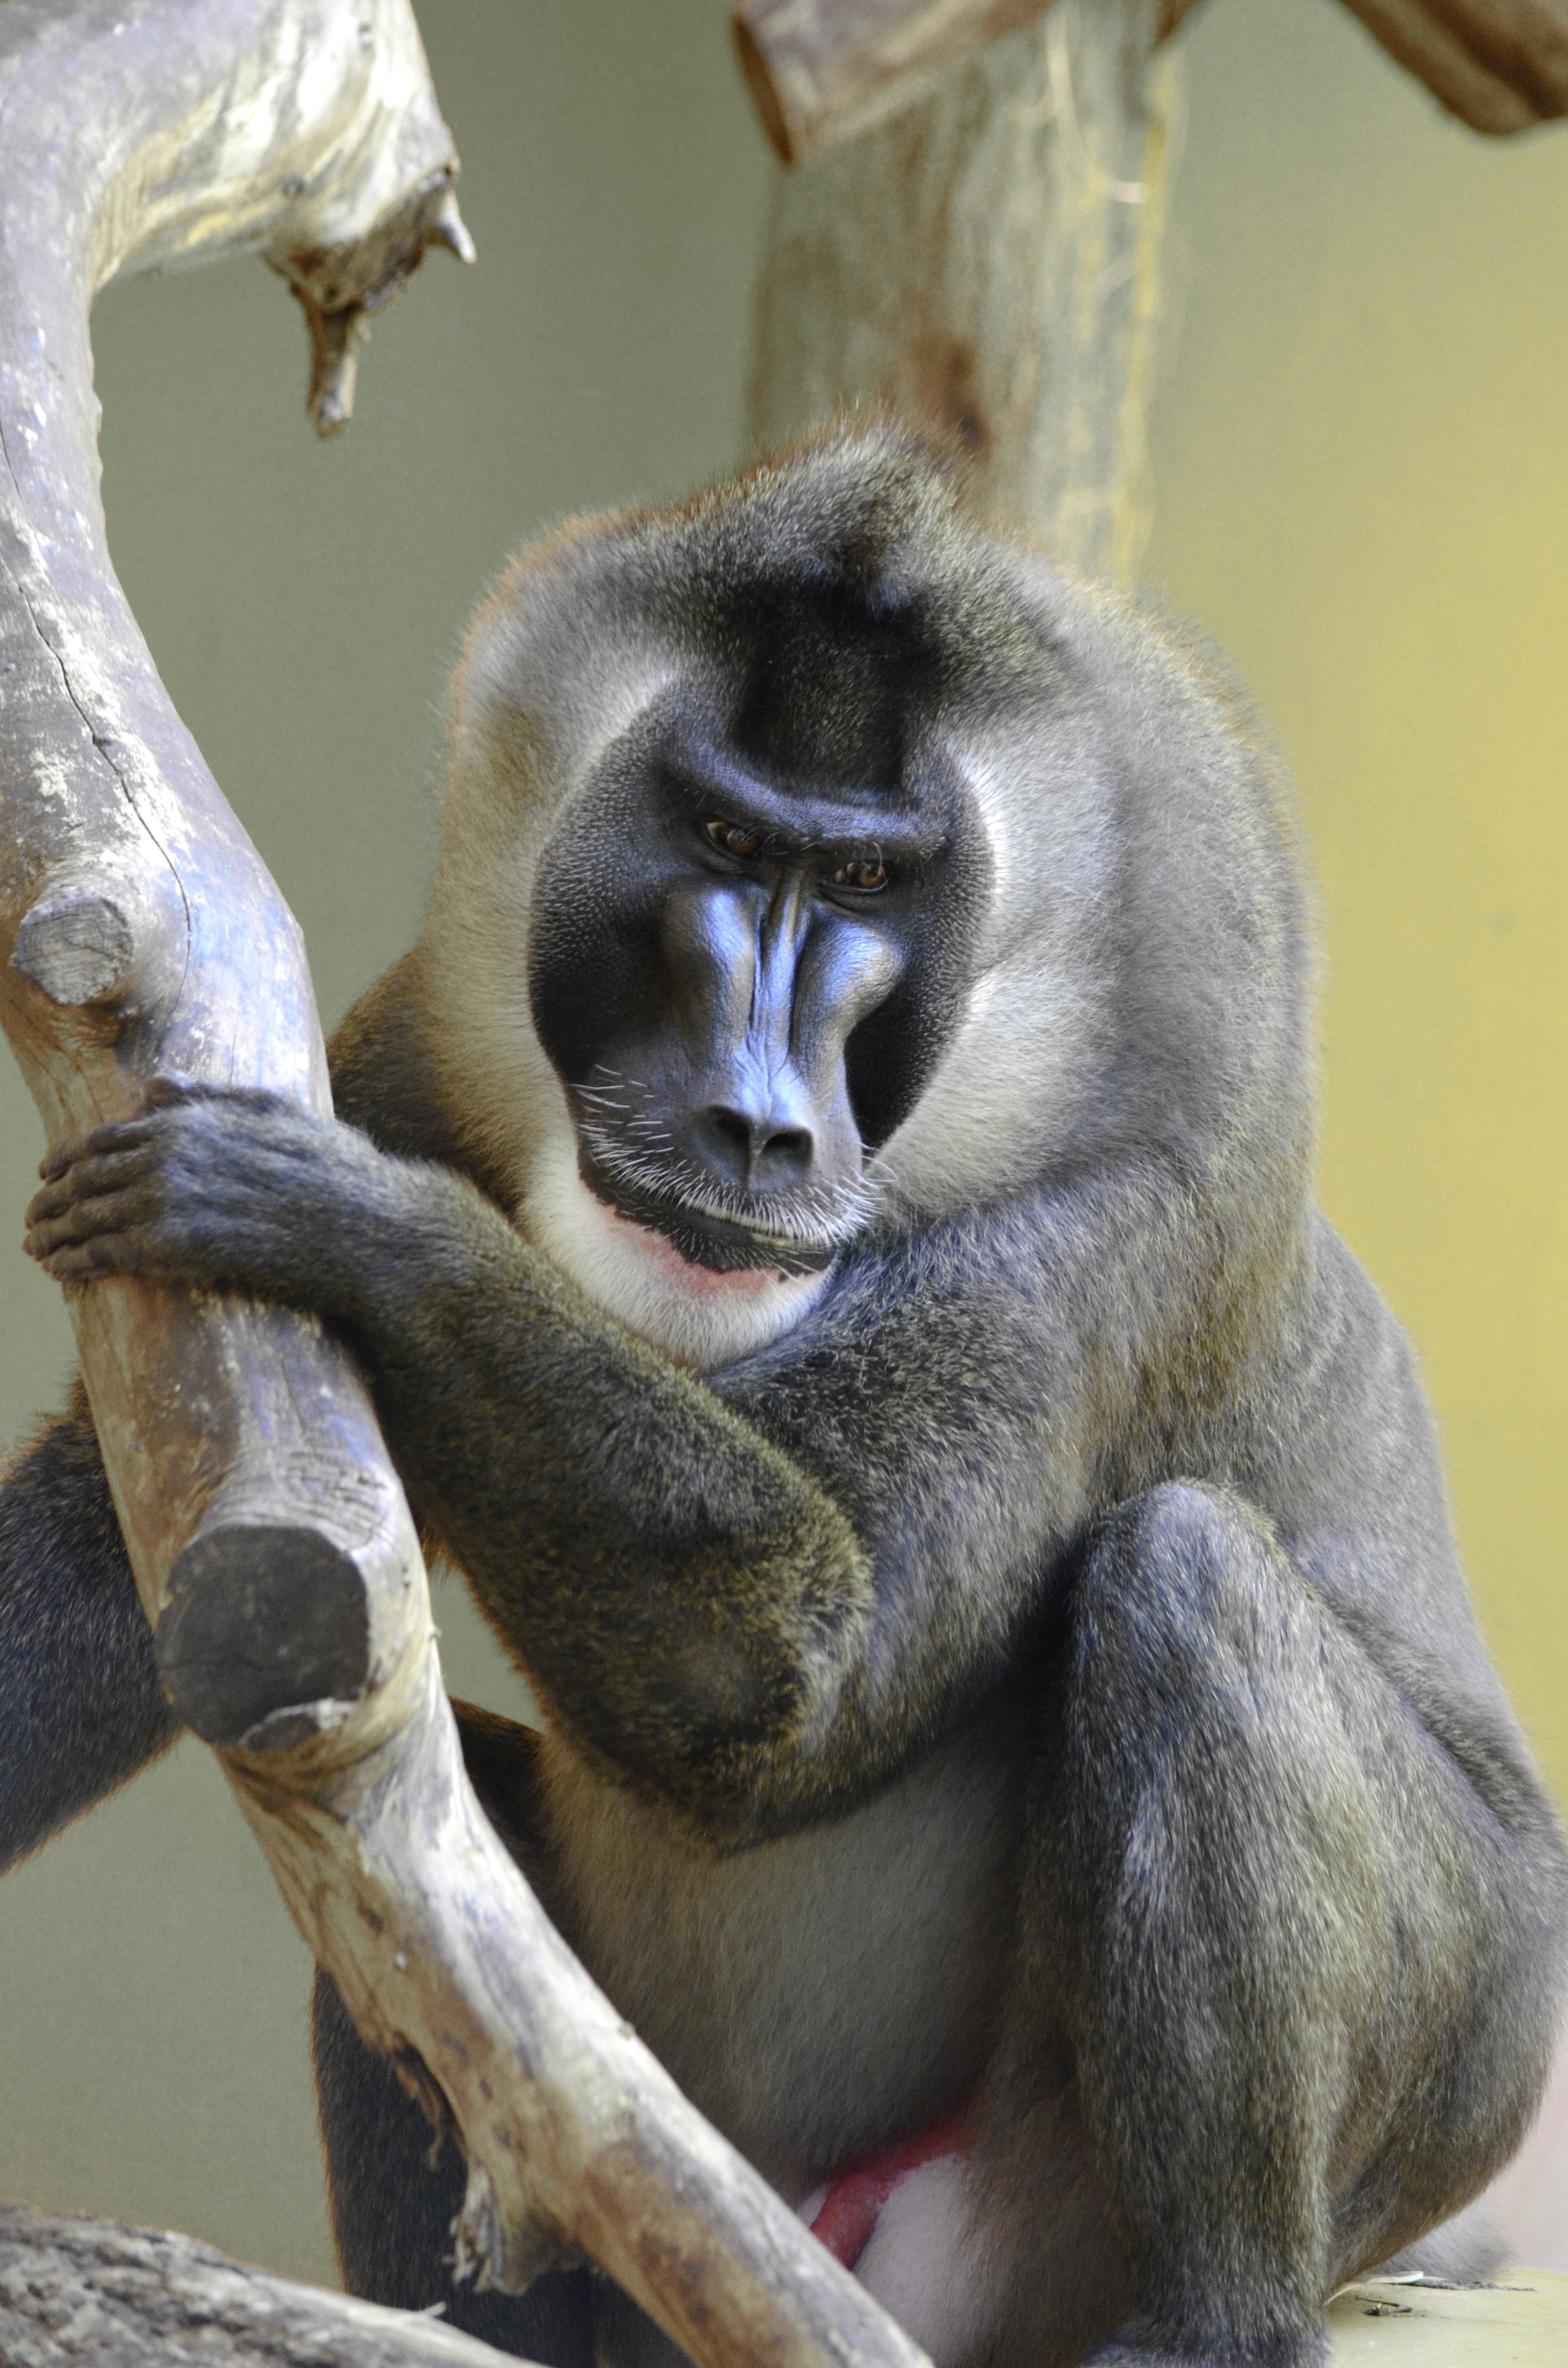
wildlife, zoo, africa, mammal, monkey, fauna, primate, drill, baboon, endangered, pose, vertebrate, strong, dangerous, nigeria, mandrillus leucophaeus